Housing

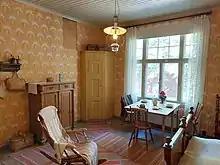
Industrialization brought mass migration to cities. This one-room worker home from Helsinki from 1911 represents an attempt by the city government to improve the conditions of workers; for example, electricity and running water were installed in this row house.

Housing refers to a property containing one or more shelter as a living space. Housing spaces are inhabited either by individuals or a collective group of people. Housing is also referred to as a human need and human right, playing a critical role in shaping the quality of life for individuals, families, and communities. As a result, the quality and type of housing an individual or collective inhabits plays a large role in housing organization and housing policy.